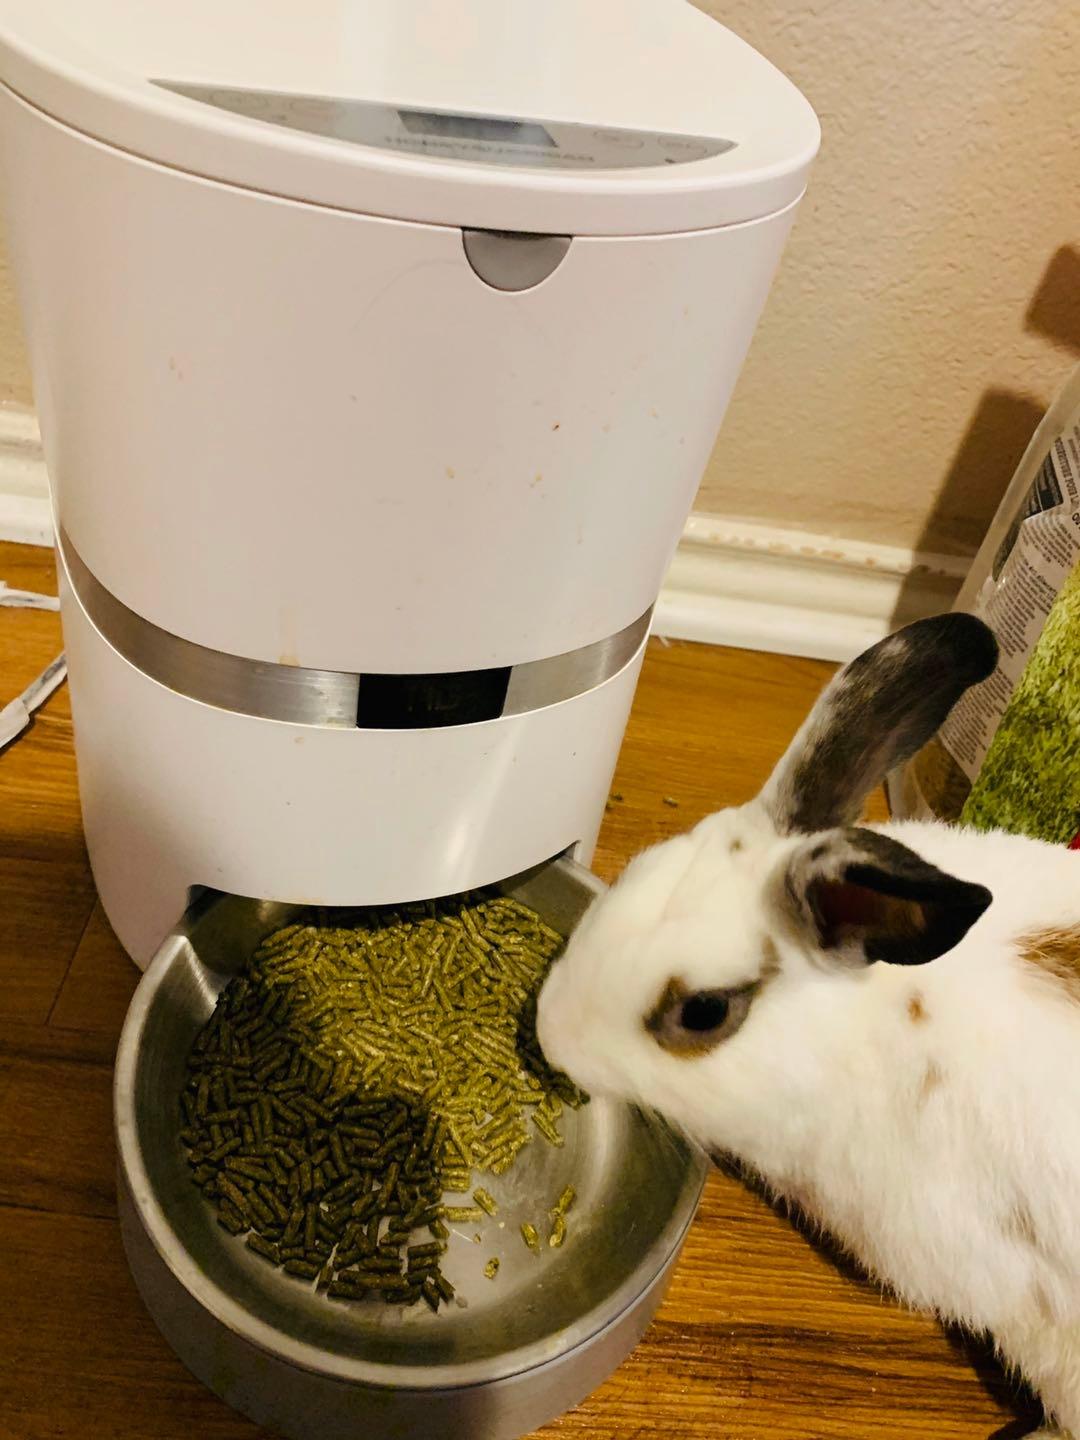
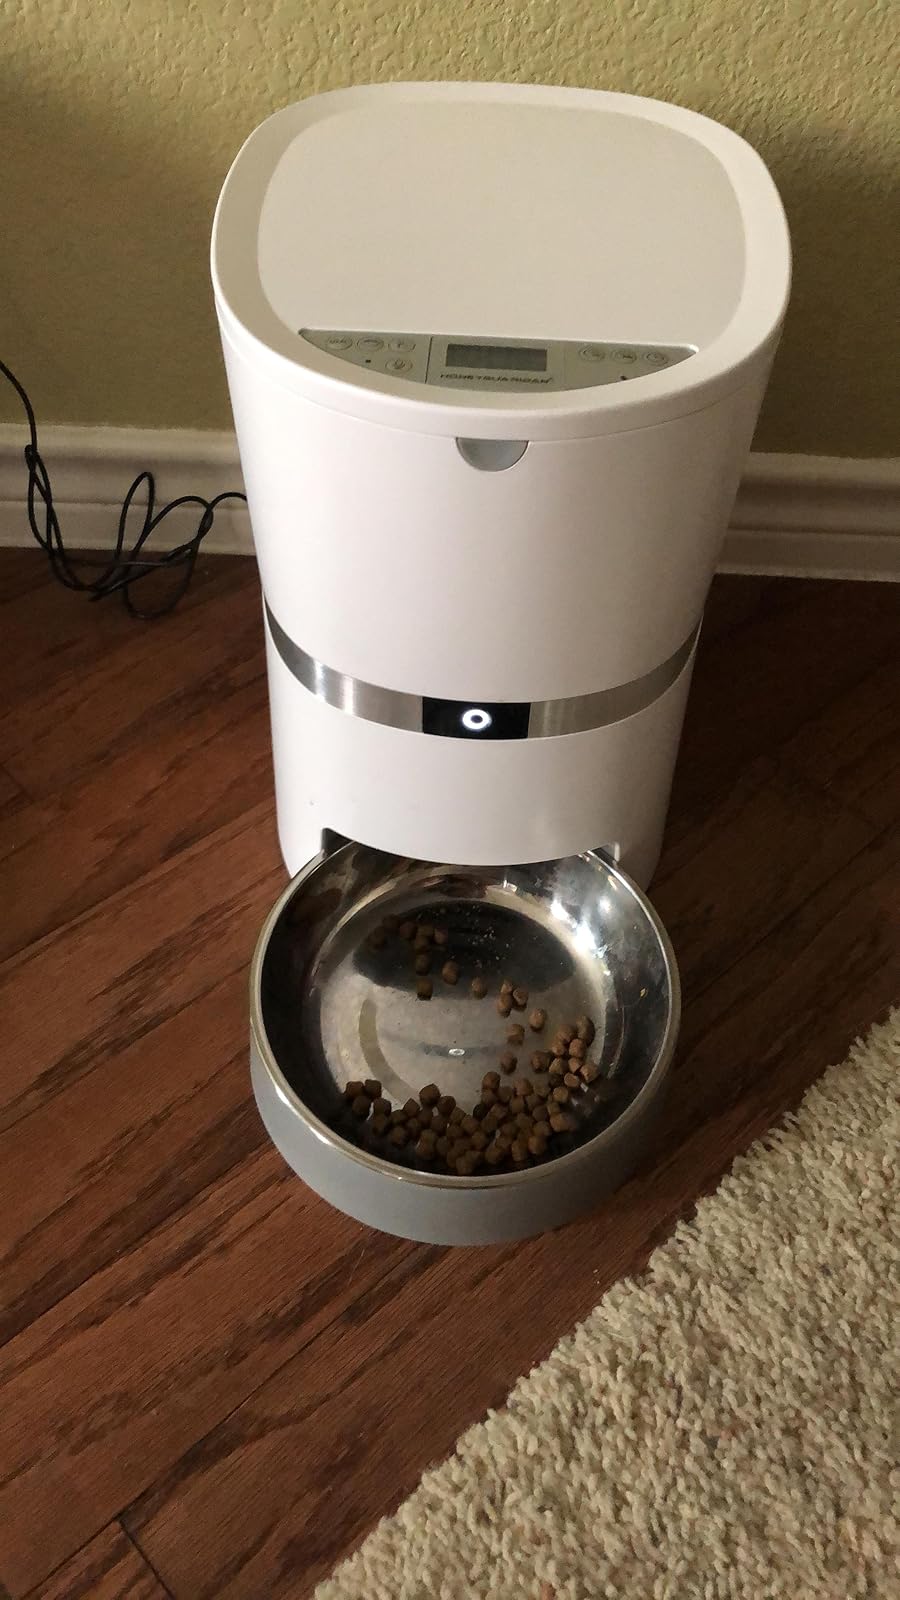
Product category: items_feeder
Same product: yes